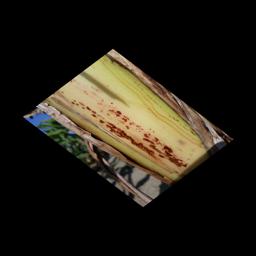
Label: PSEUDOSTEM WEEVIL